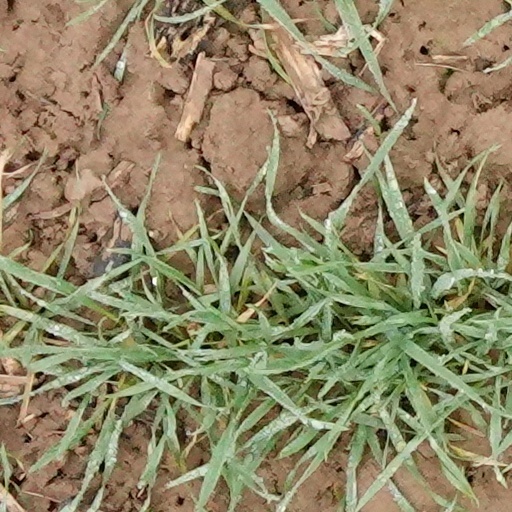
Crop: wheat